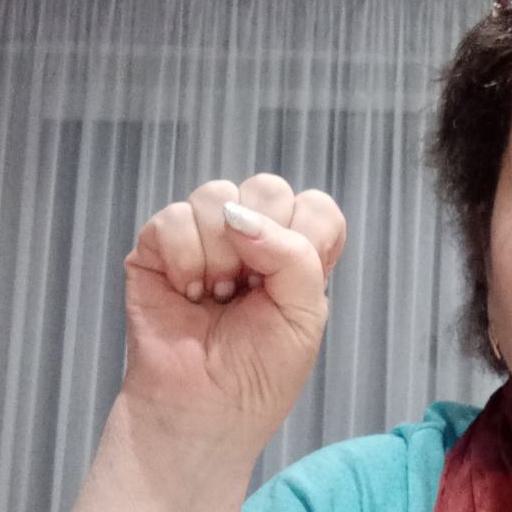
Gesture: fist